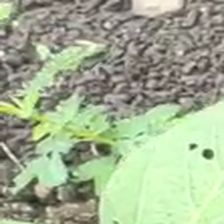
Weed species: Dwarf_cassia_(Chamaecrista pumila)